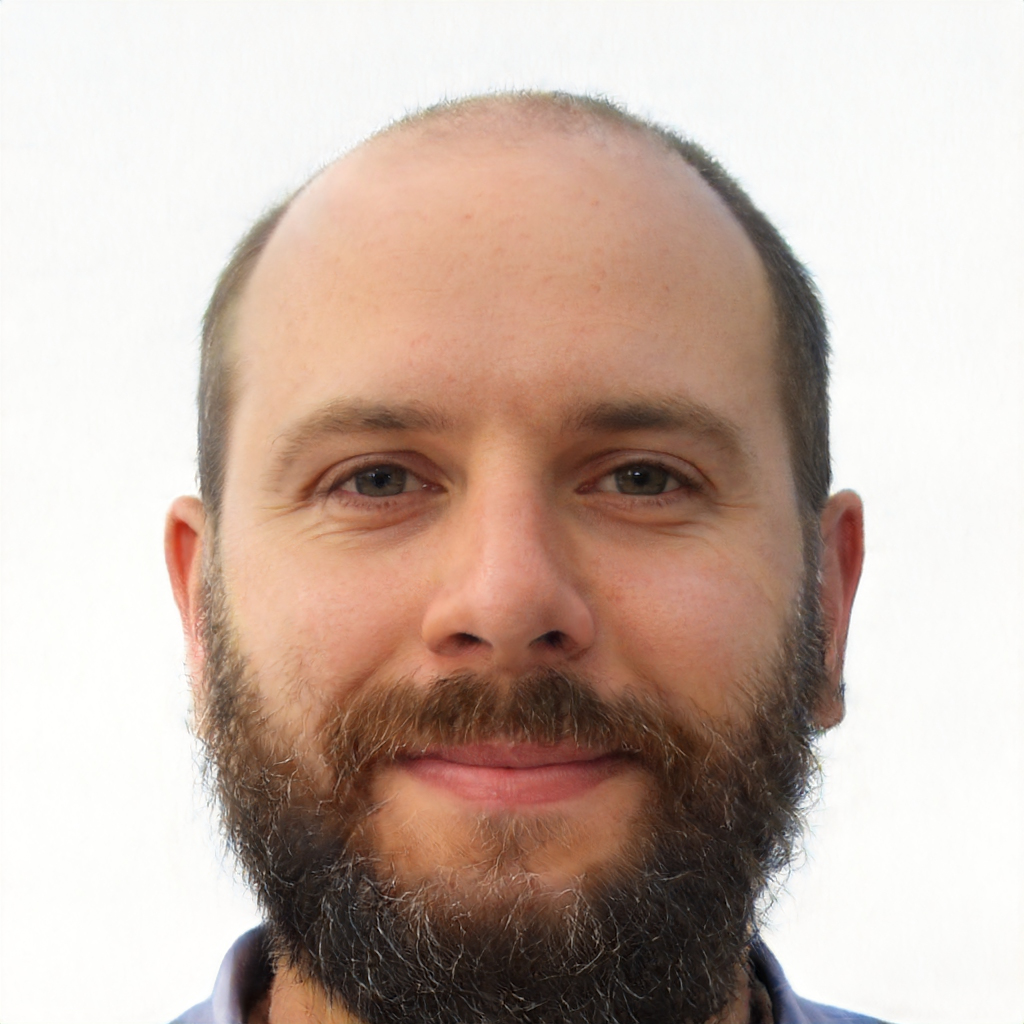
Gender: Male